Lin Fong-cheng

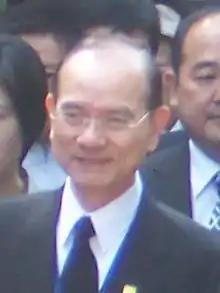

Lin Fong-cheng (born 20 March 1940) is a Taiwanese politician. He was the vice chairman of the Kuomintang from April 2007 to April 2014.